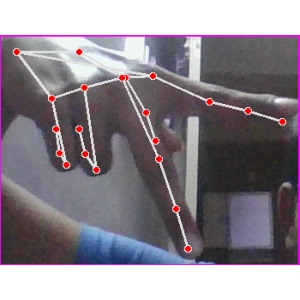
अक्षर: प